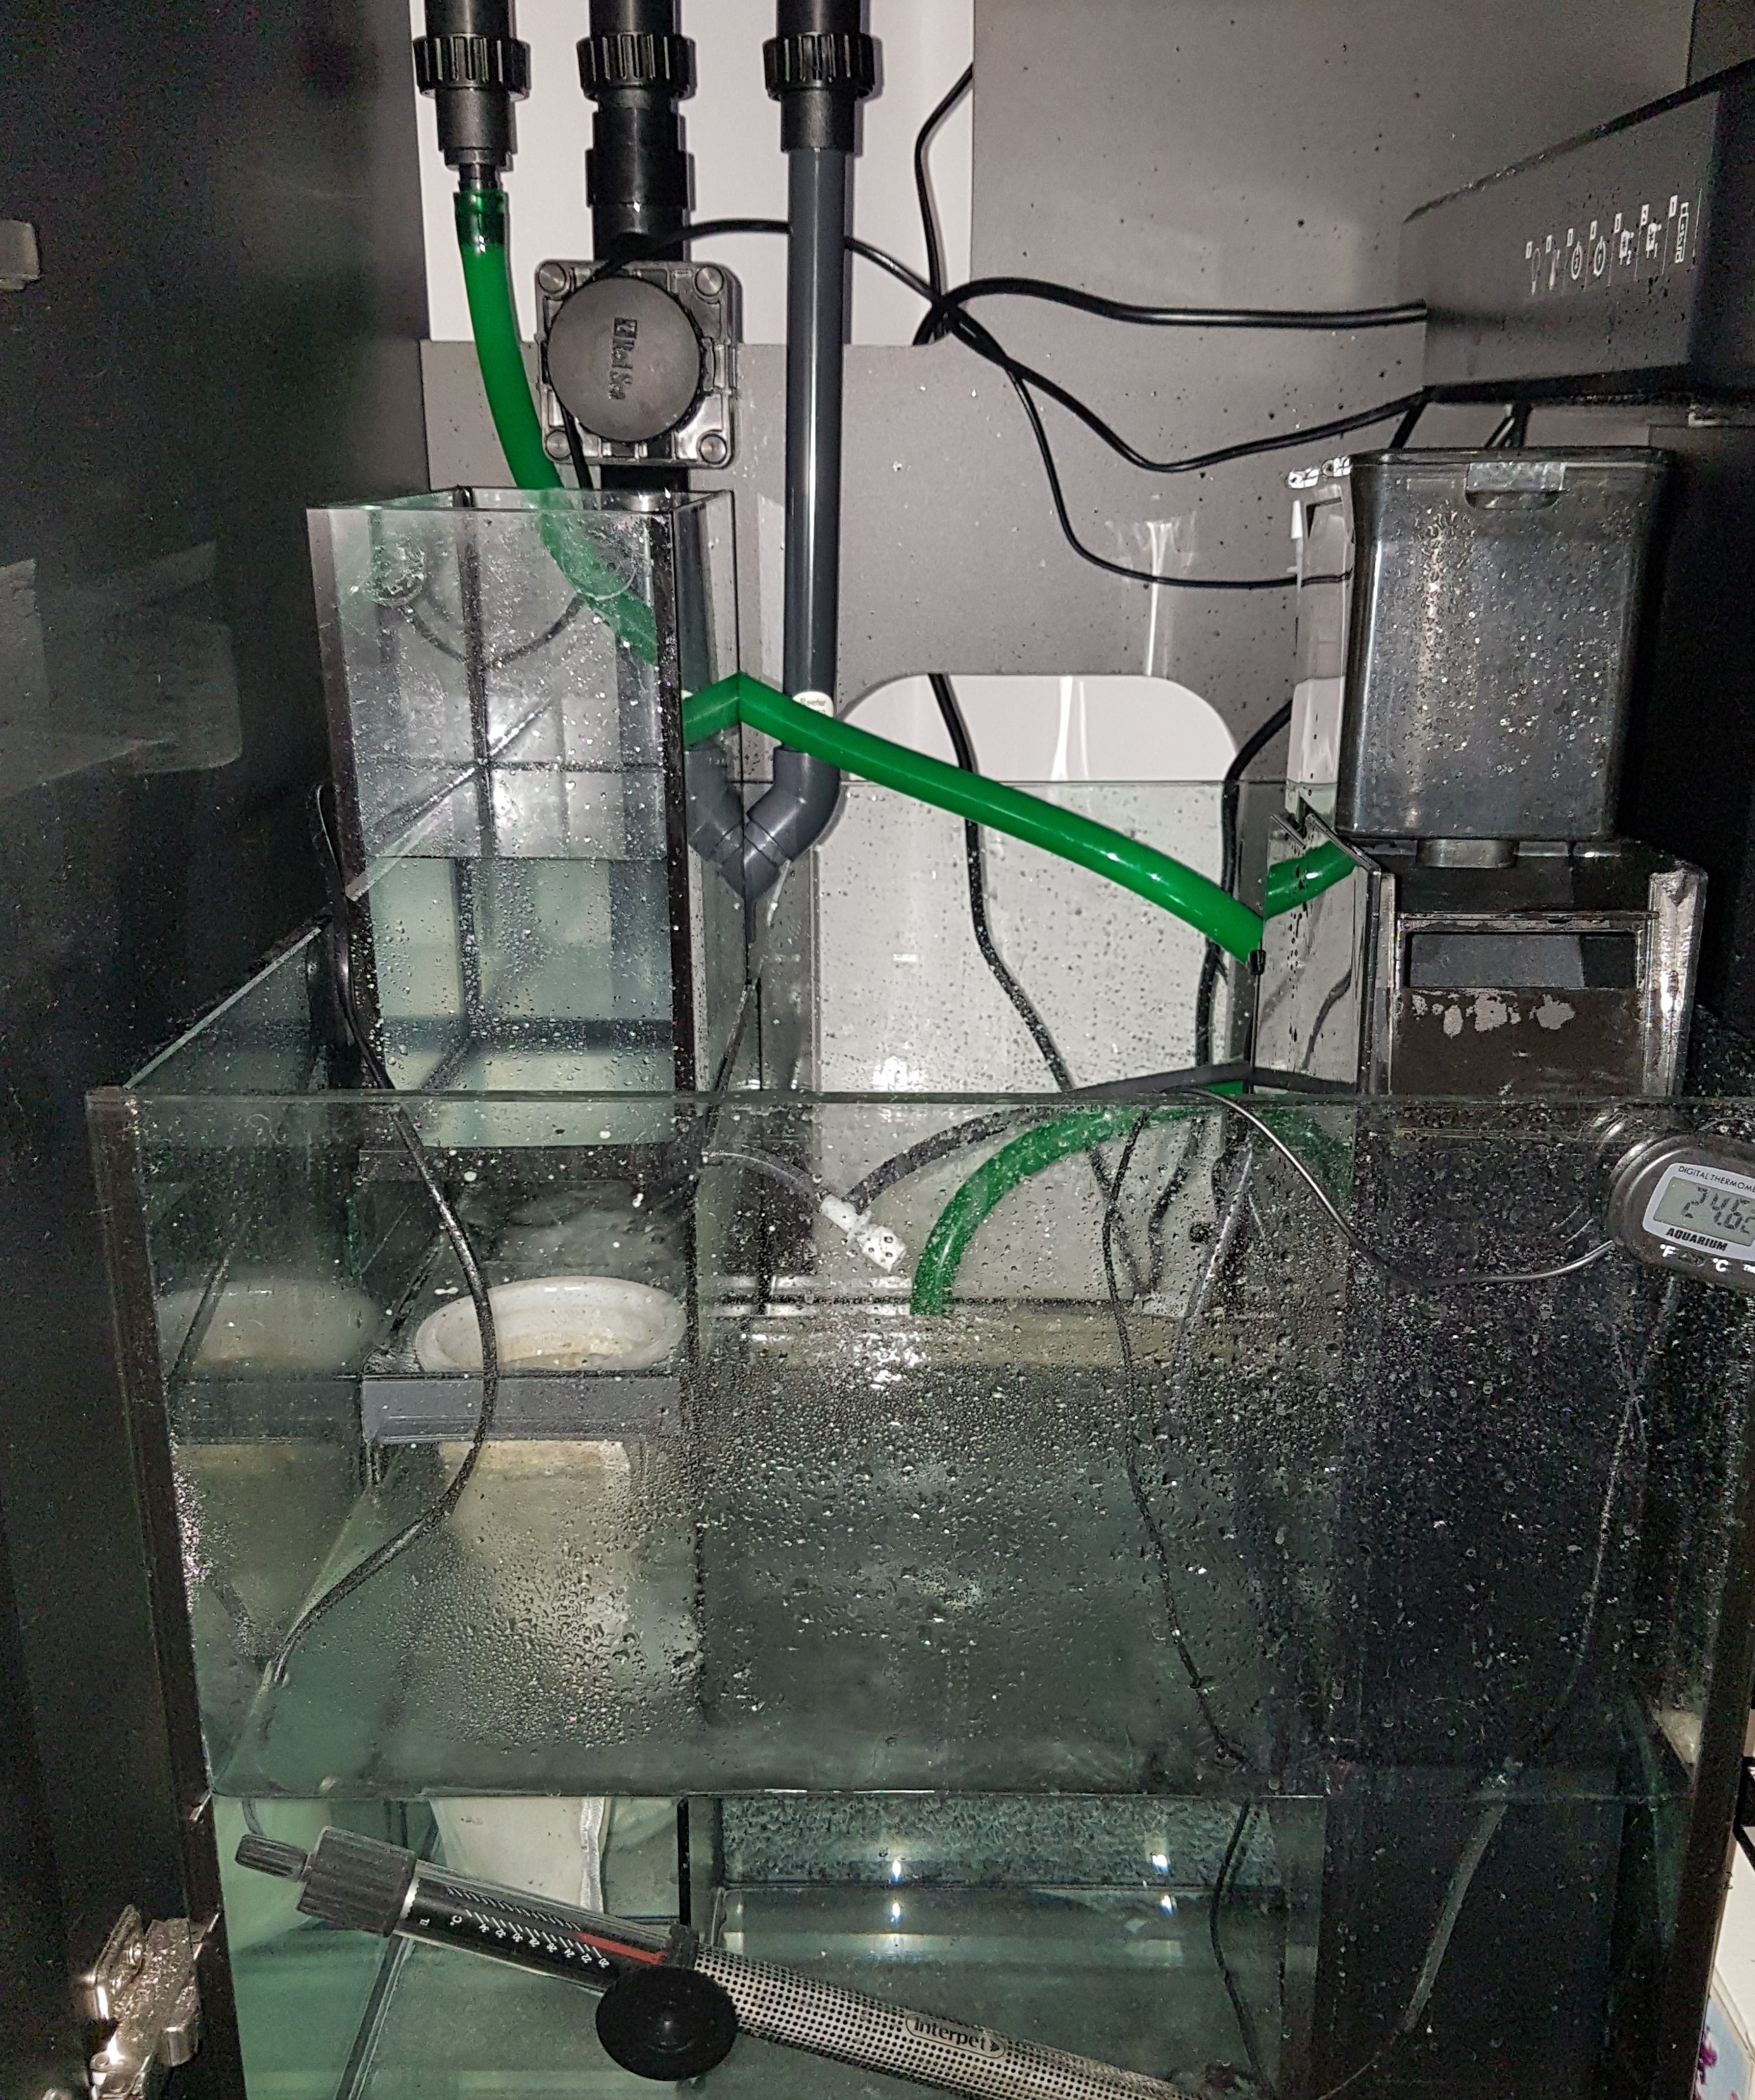
glass, machine, electricity, water flow, aquarium, tank, filter, red sea, marine tank, sump pump, machine tool